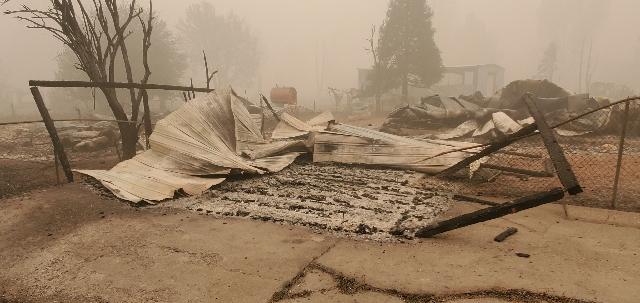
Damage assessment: destroyed